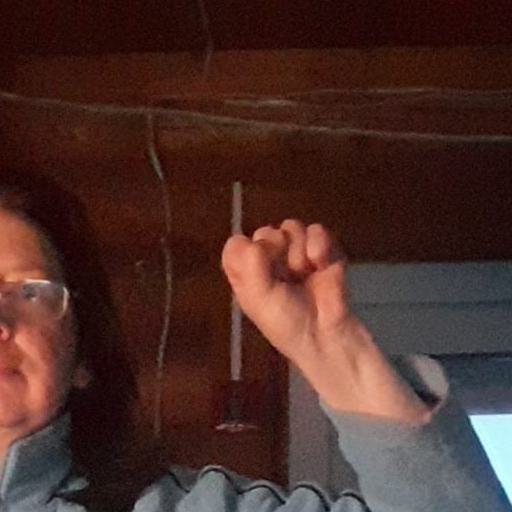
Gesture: fist